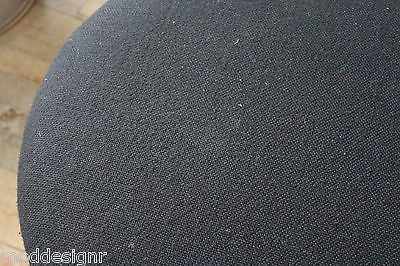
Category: chair